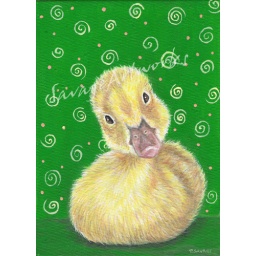
Sweet little duck against a funky green background.